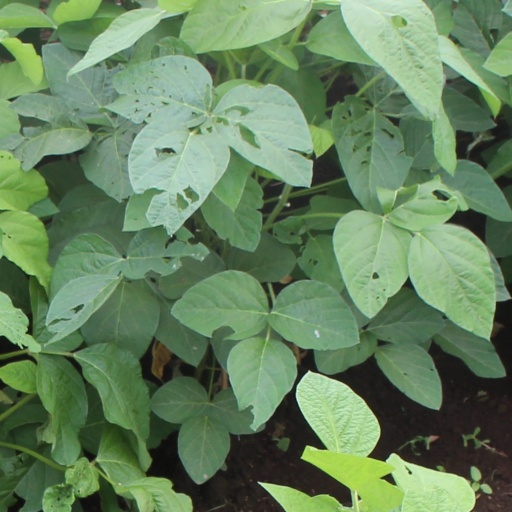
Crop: soybean